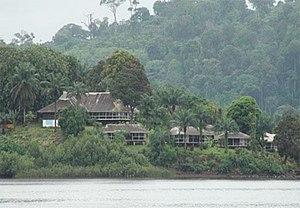
Ile de Mayumba
Cheikh Ahmadou Bamba Mbacké dit Khadimou al-Rassoul, mort le 19 juillet 1927 à Diourbel au Sénégal, est un théologien, juriste musulman et soufi. Il est l’une des figures les plus importantes de l'islam de la région en qualité de fondateur de la confrérie des Mourides. Il fut également un grand poète (en langue arabe). Il marqua l'histoire de son pays dans le contexte de la colonisation française.